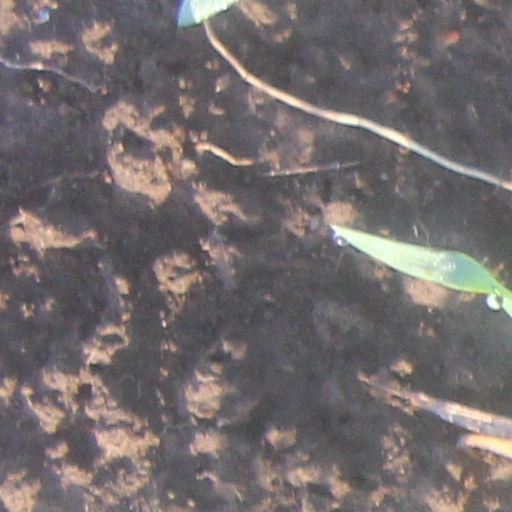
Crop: wheat